Timeline of gravitational physics and relativity

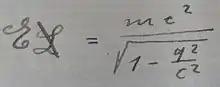

The following is a timeline of gravitational physics and general relativity.